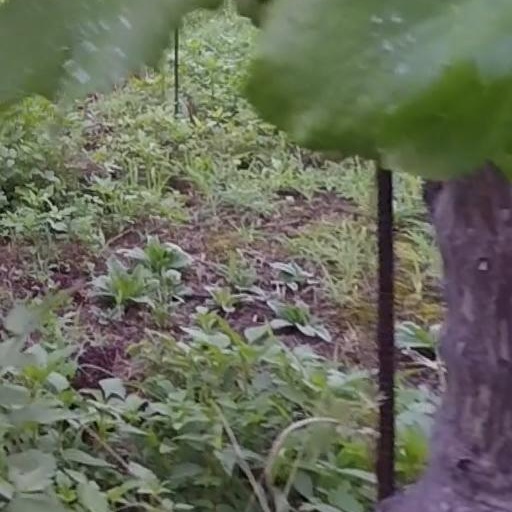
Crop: grape